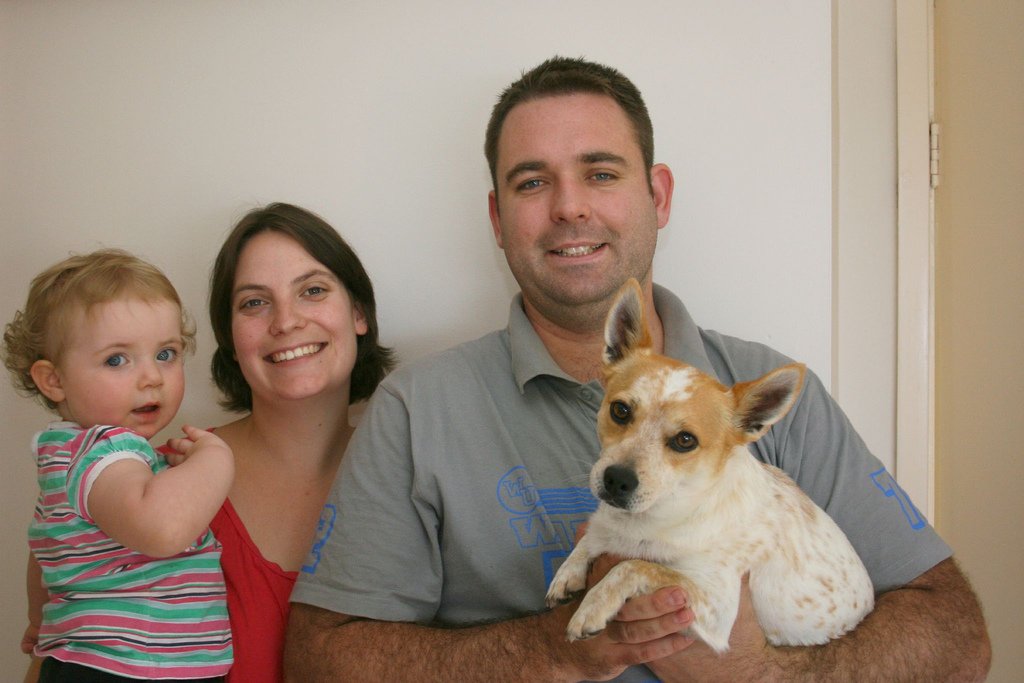
Label: not_food